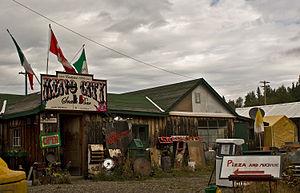
Keno City est une localité du Yukon au Canada, située à l'extrémité du Silver Trail. Sa population était d'environ 20 habitants en 2001. Elle a été le siège d'une importante exploitation de minerai d'argent, et de plomb.